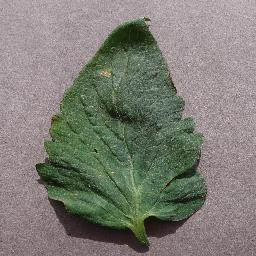
Label: Tomato___Target_Spot